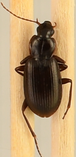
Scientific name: Calathus advena
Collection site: Rocky Mountains NEON (RMNP), plot RMNP_008